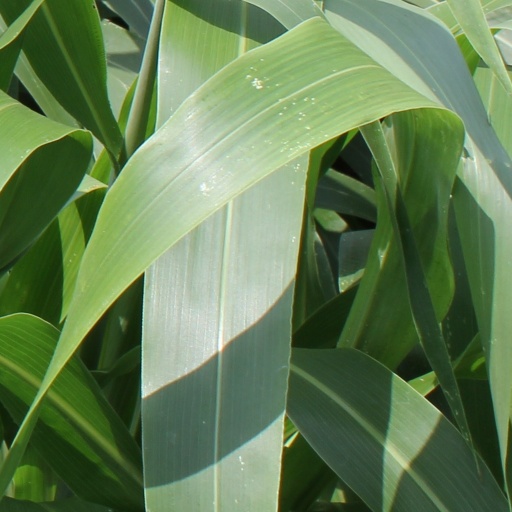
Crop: sorghum